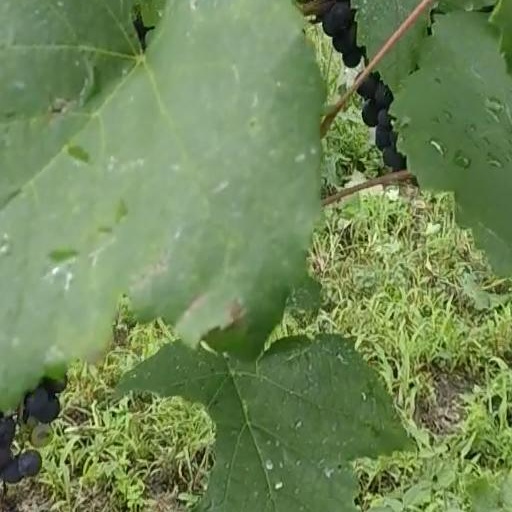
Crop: grape